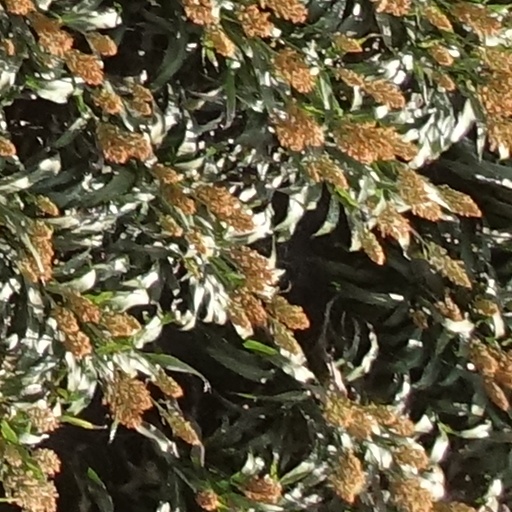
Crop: sorghum